Interwar Britain

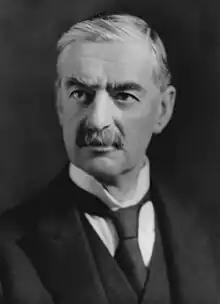
Neville Chamberlain was Prime Minister of the National Government during 1937–1940.

In late 1936 there was a constitutional crisis when king Edward VIII wanted to marry a divorcée, Wallis Simpson. The king was head of the Church of England but the Church disapproved of divorce and the Cabinet opposed the marriage. Edward was determined to marry Mrs Simpson and agreed to abdicate, which was announced by Baldwin in the House of Commons on 10 December and enacted by an Act of Parliament the next day.